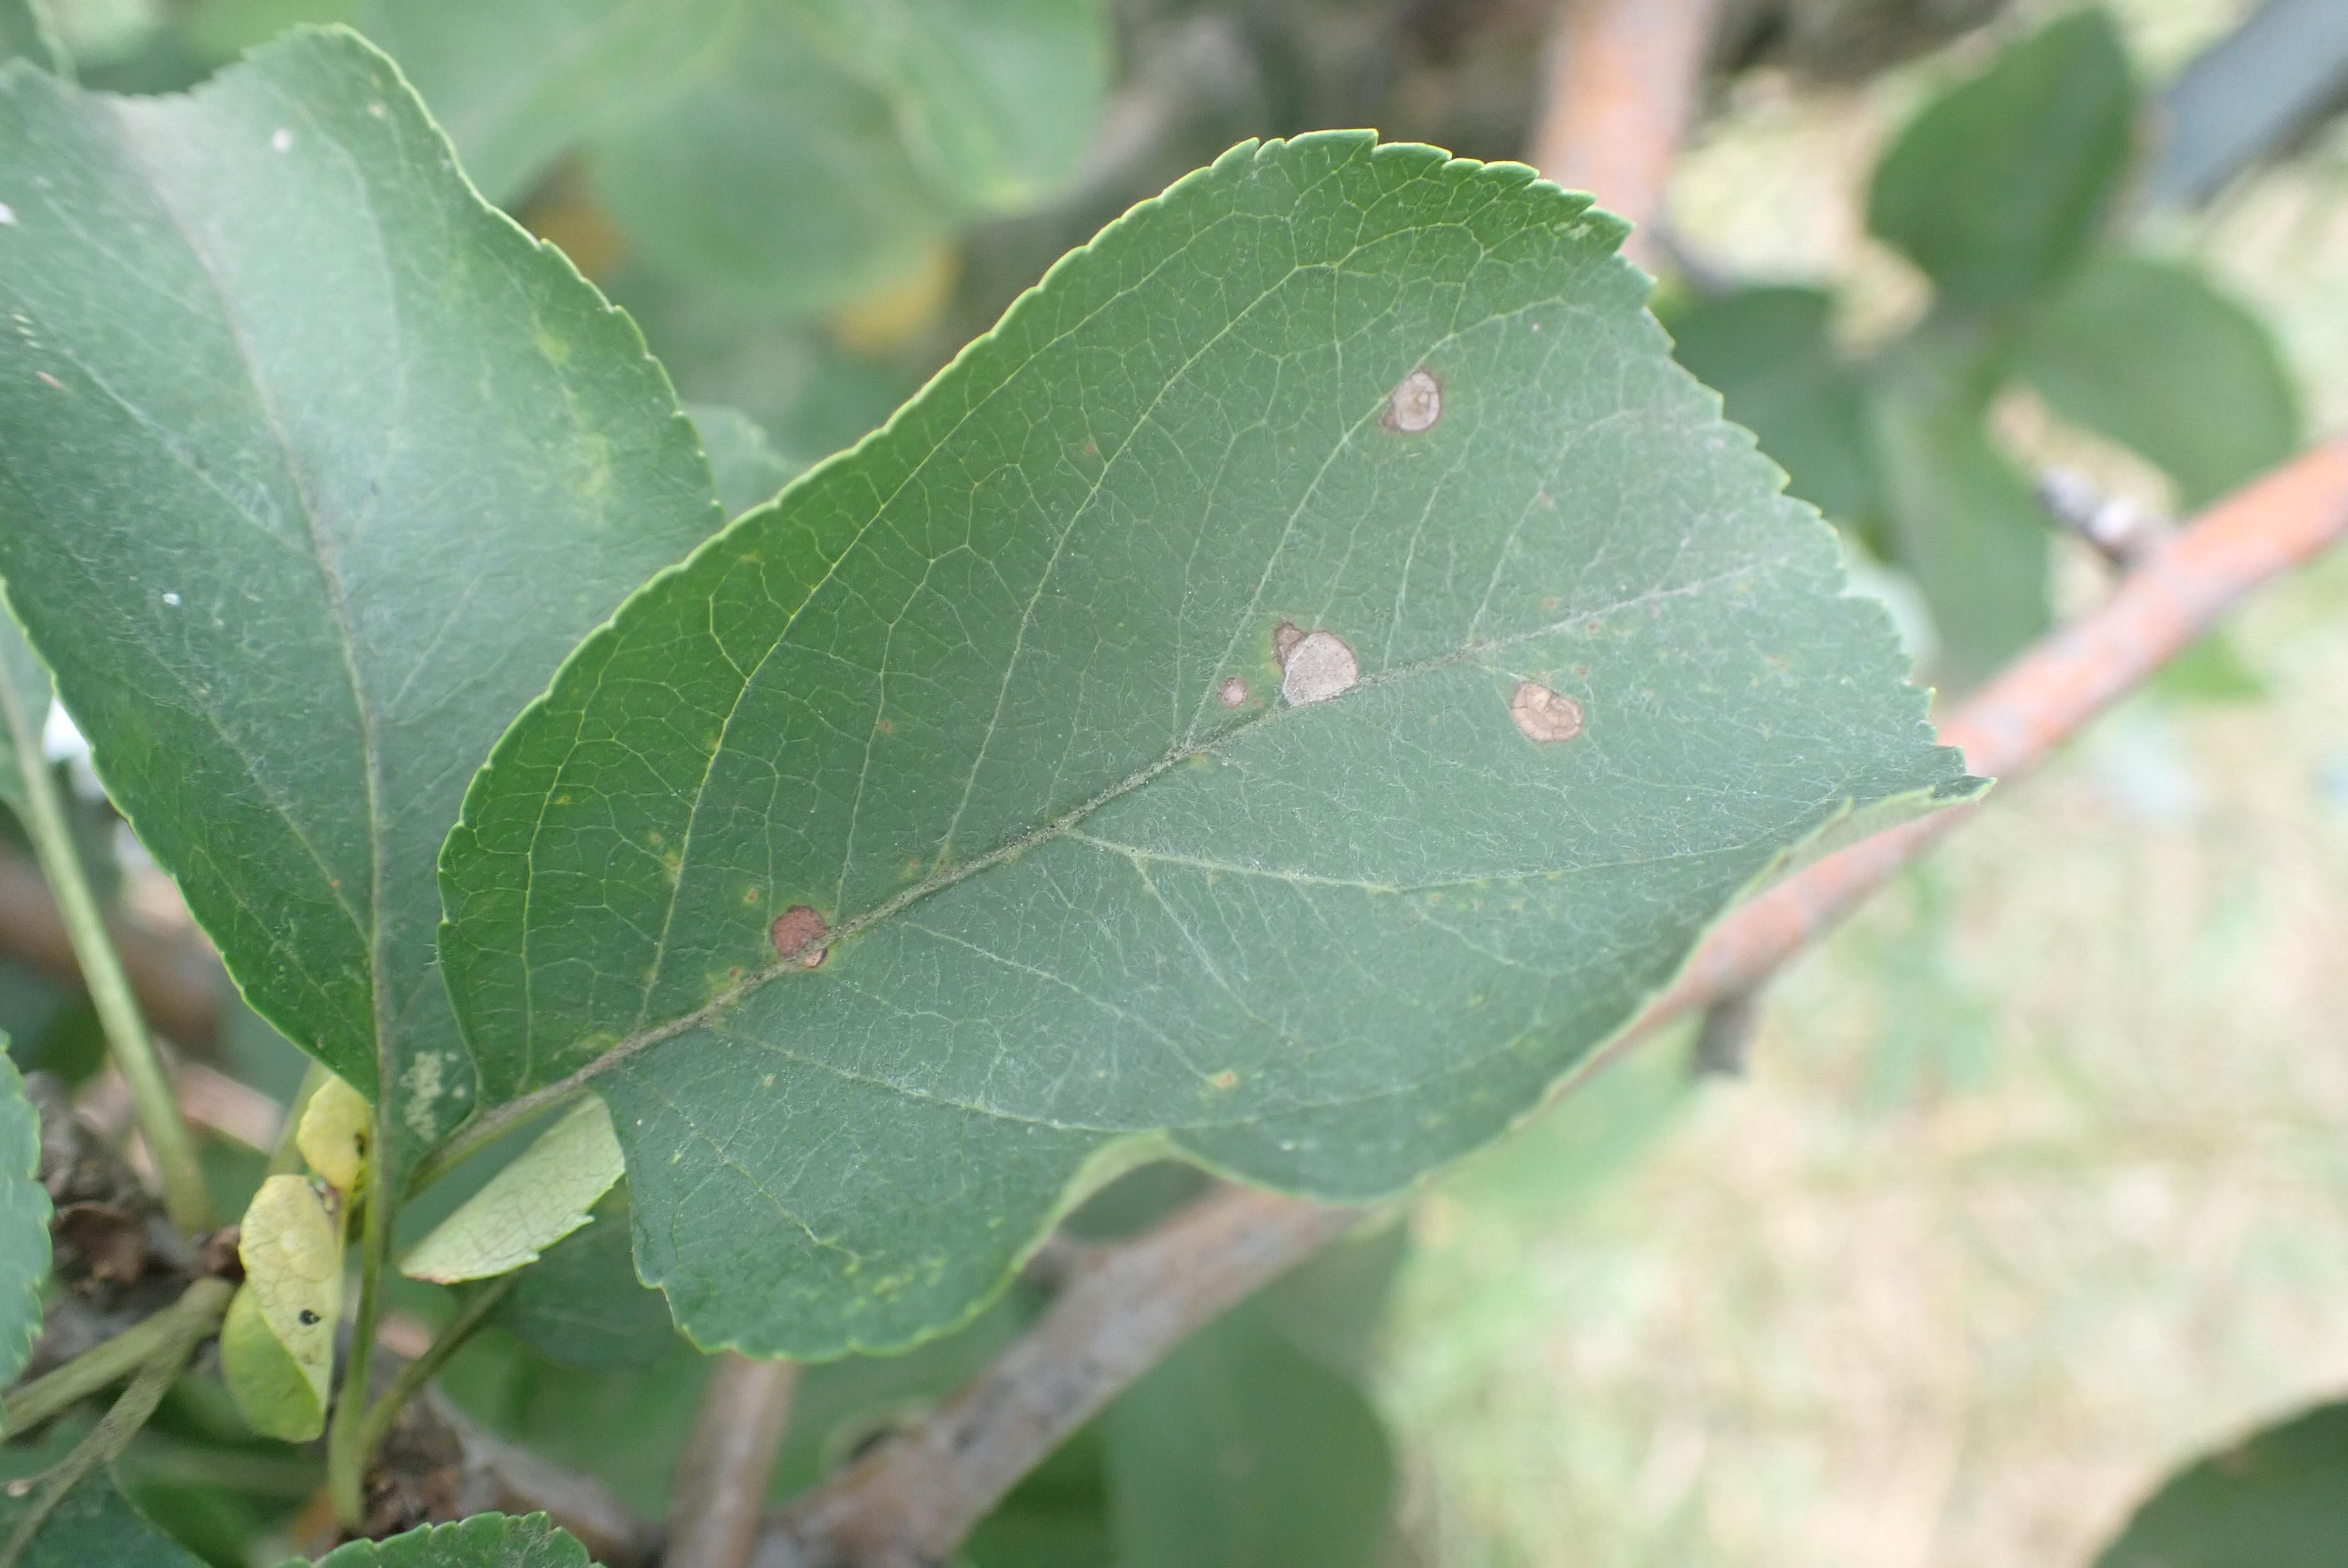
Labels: scab, frog_eye_leaf_spot